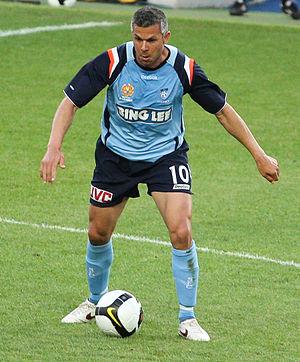
Steve Corica est un footballeur australien né le 24 mars 1973 à Innisfail. Il évolue au poste de milieu de terrain.